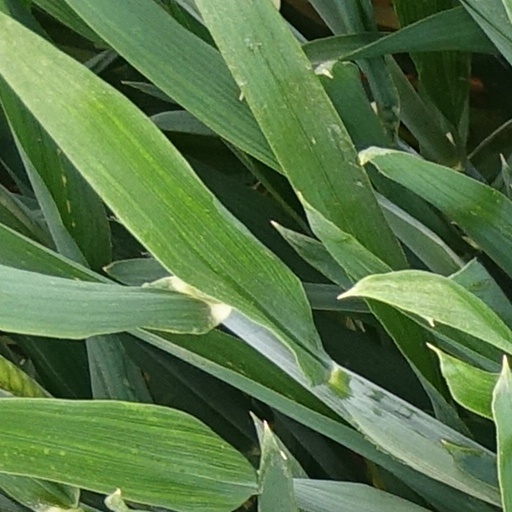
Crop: wheat